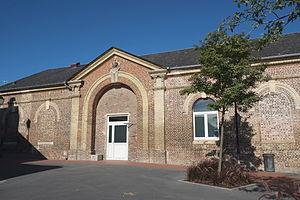
Beuzeville est une commune française située dans le département de l'Eure en région Normandie. Beuzeville est le chef-lieu du canton portant le même nom.